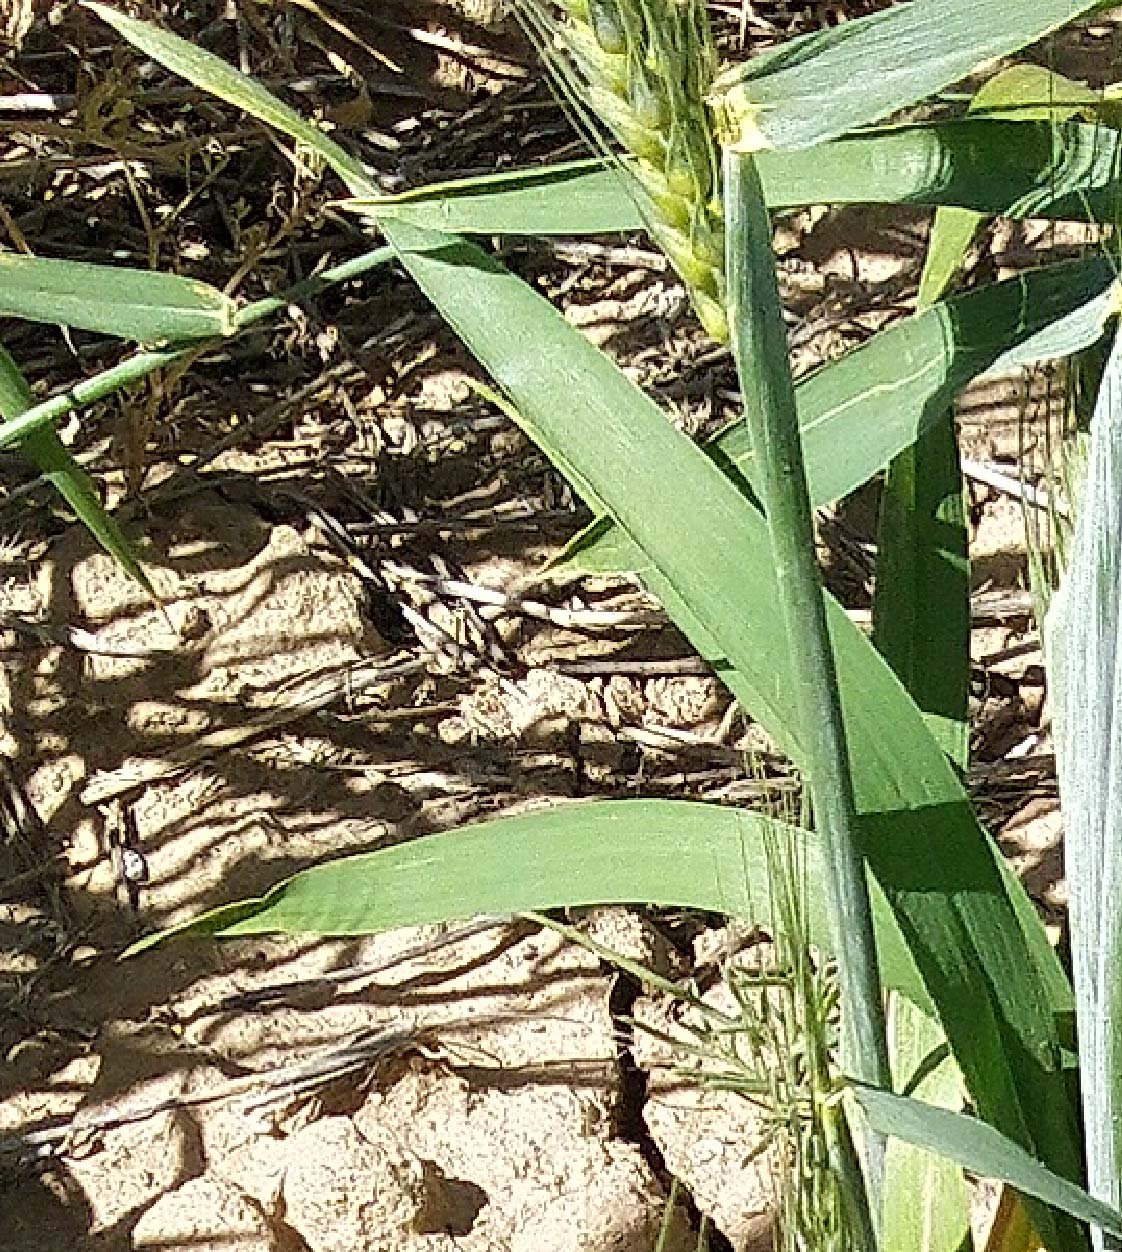
Label: Wheat___Healthy